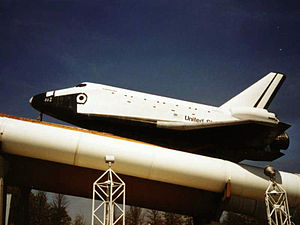
Den store mission / Den Store Mission i USA (2001)
Rumfærgen Pathfinder, Huntsville, Alabama.
Den store Mission var et tv-program tilrettelagt af Palle Strøm og Keld Reinicke og produceret af Jarowskij Danmark A/S, der gik ud på at frivillige deltagere skulle konkurrere om at vinde en tur i rummet – og dermed blive den første dansker i rummet. TV 2, som stod bag programmet, satte 5.000 billetter á 100, - til salg, som gav adgang til optagelsesprøverne. Deltagerne skulle være fyldt 18 år, være danske statsborgere og ikke lide af astma, diabetes, epilepsi eller hjertekarsygdomme.